Ron Dellow

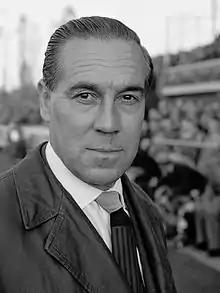
Ron Dellow (1964)

Ron Dellow (13 July 1914 – 7 November 2013) was an English footballer and coach. As a player, he was a right-winger who began his professional career at Blackburn Rovers, and later played for Mansfield Town, Manchester City and Tranmere Rovers in the years before World War II. In August 1939, he joined Carlisle United, but because of the war, he had to wait seven years before making his debut for the club in an official league game. He played one post-war season for Carlisle.